Kevin Harvick

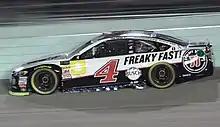
Harvick racing in the 2018 Ford EcoBoost 400 at Homestead–Miami Speedway.

In the 2016 Daytona 500, Harvick stayed upfront during a majority of the race and would end up finishing 4th. Harvick would earn his first win of the season at Phoenix by beating Carl Edwards in a photo finish by a margin of 0.10, the closest finish in the track's history. The win was Harvick's eighth win at Phoenix.